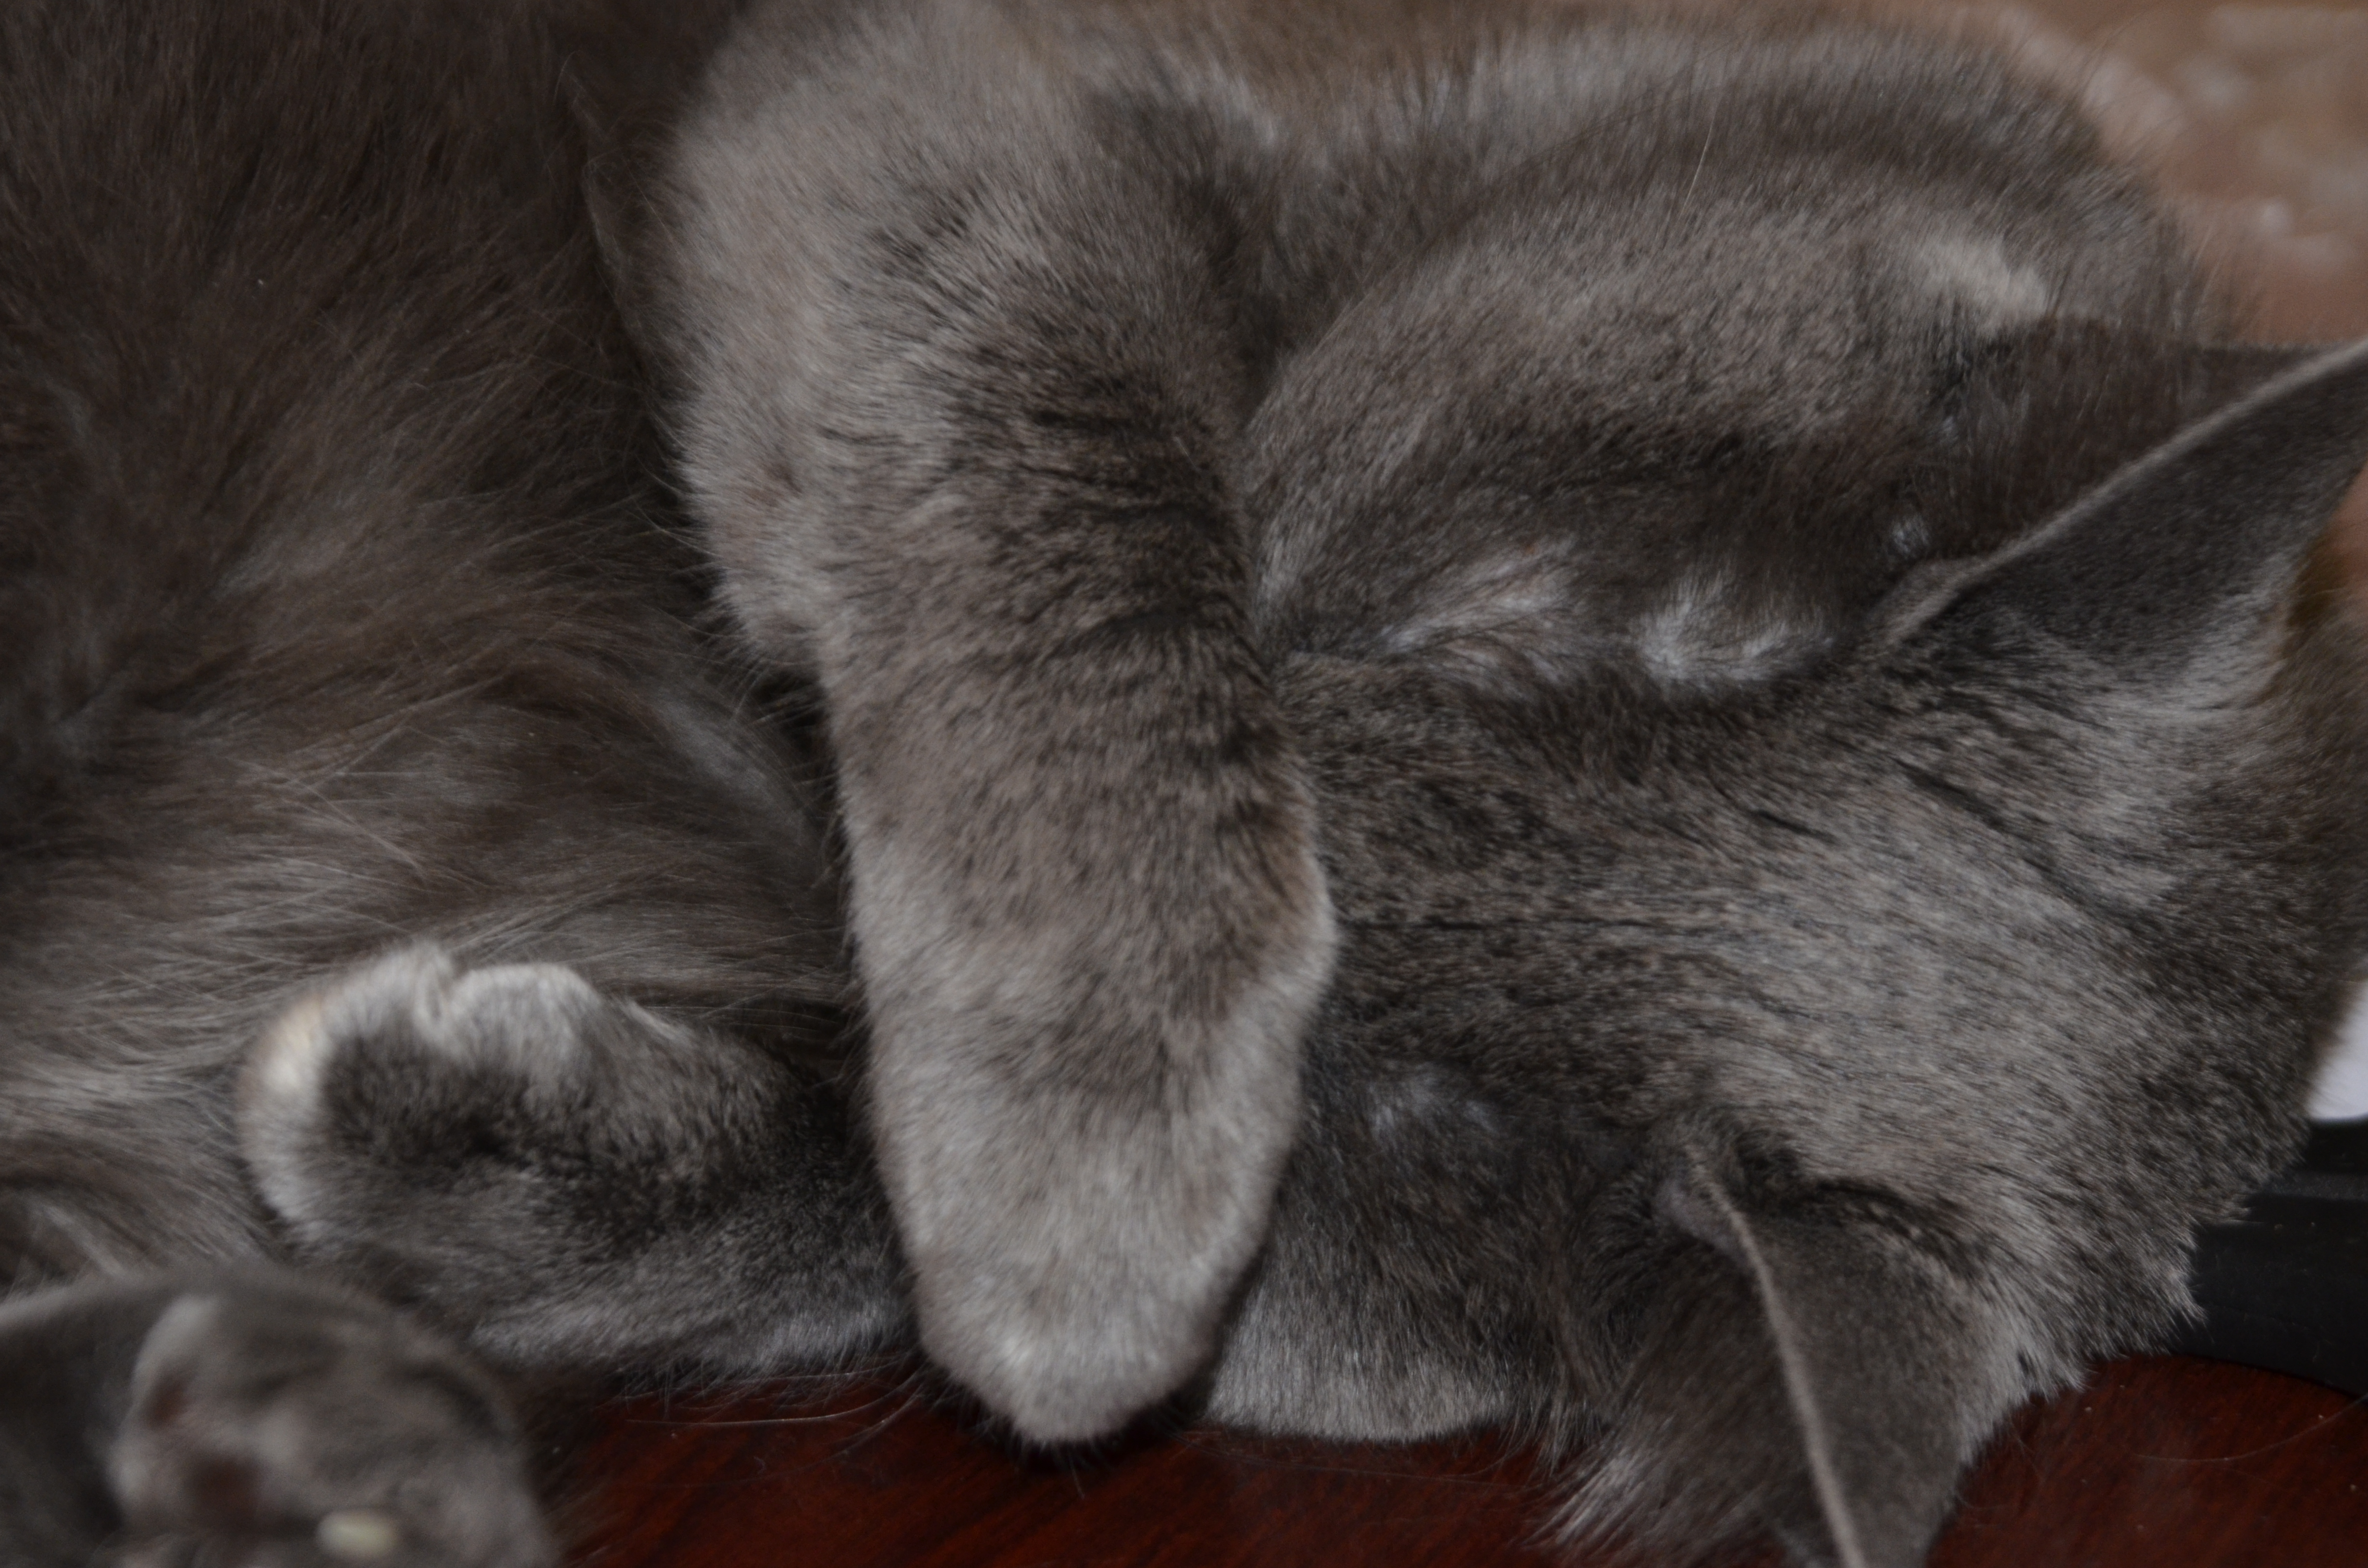
nature, cat, mammal, fur, small to medium sized cats, cat like mammal, whiskers, korat, chartreux, russian blue, nebelung, snout, domestic short haired cat, british shorthair, carnivoran, paw, kitten, claw, british semi longhair